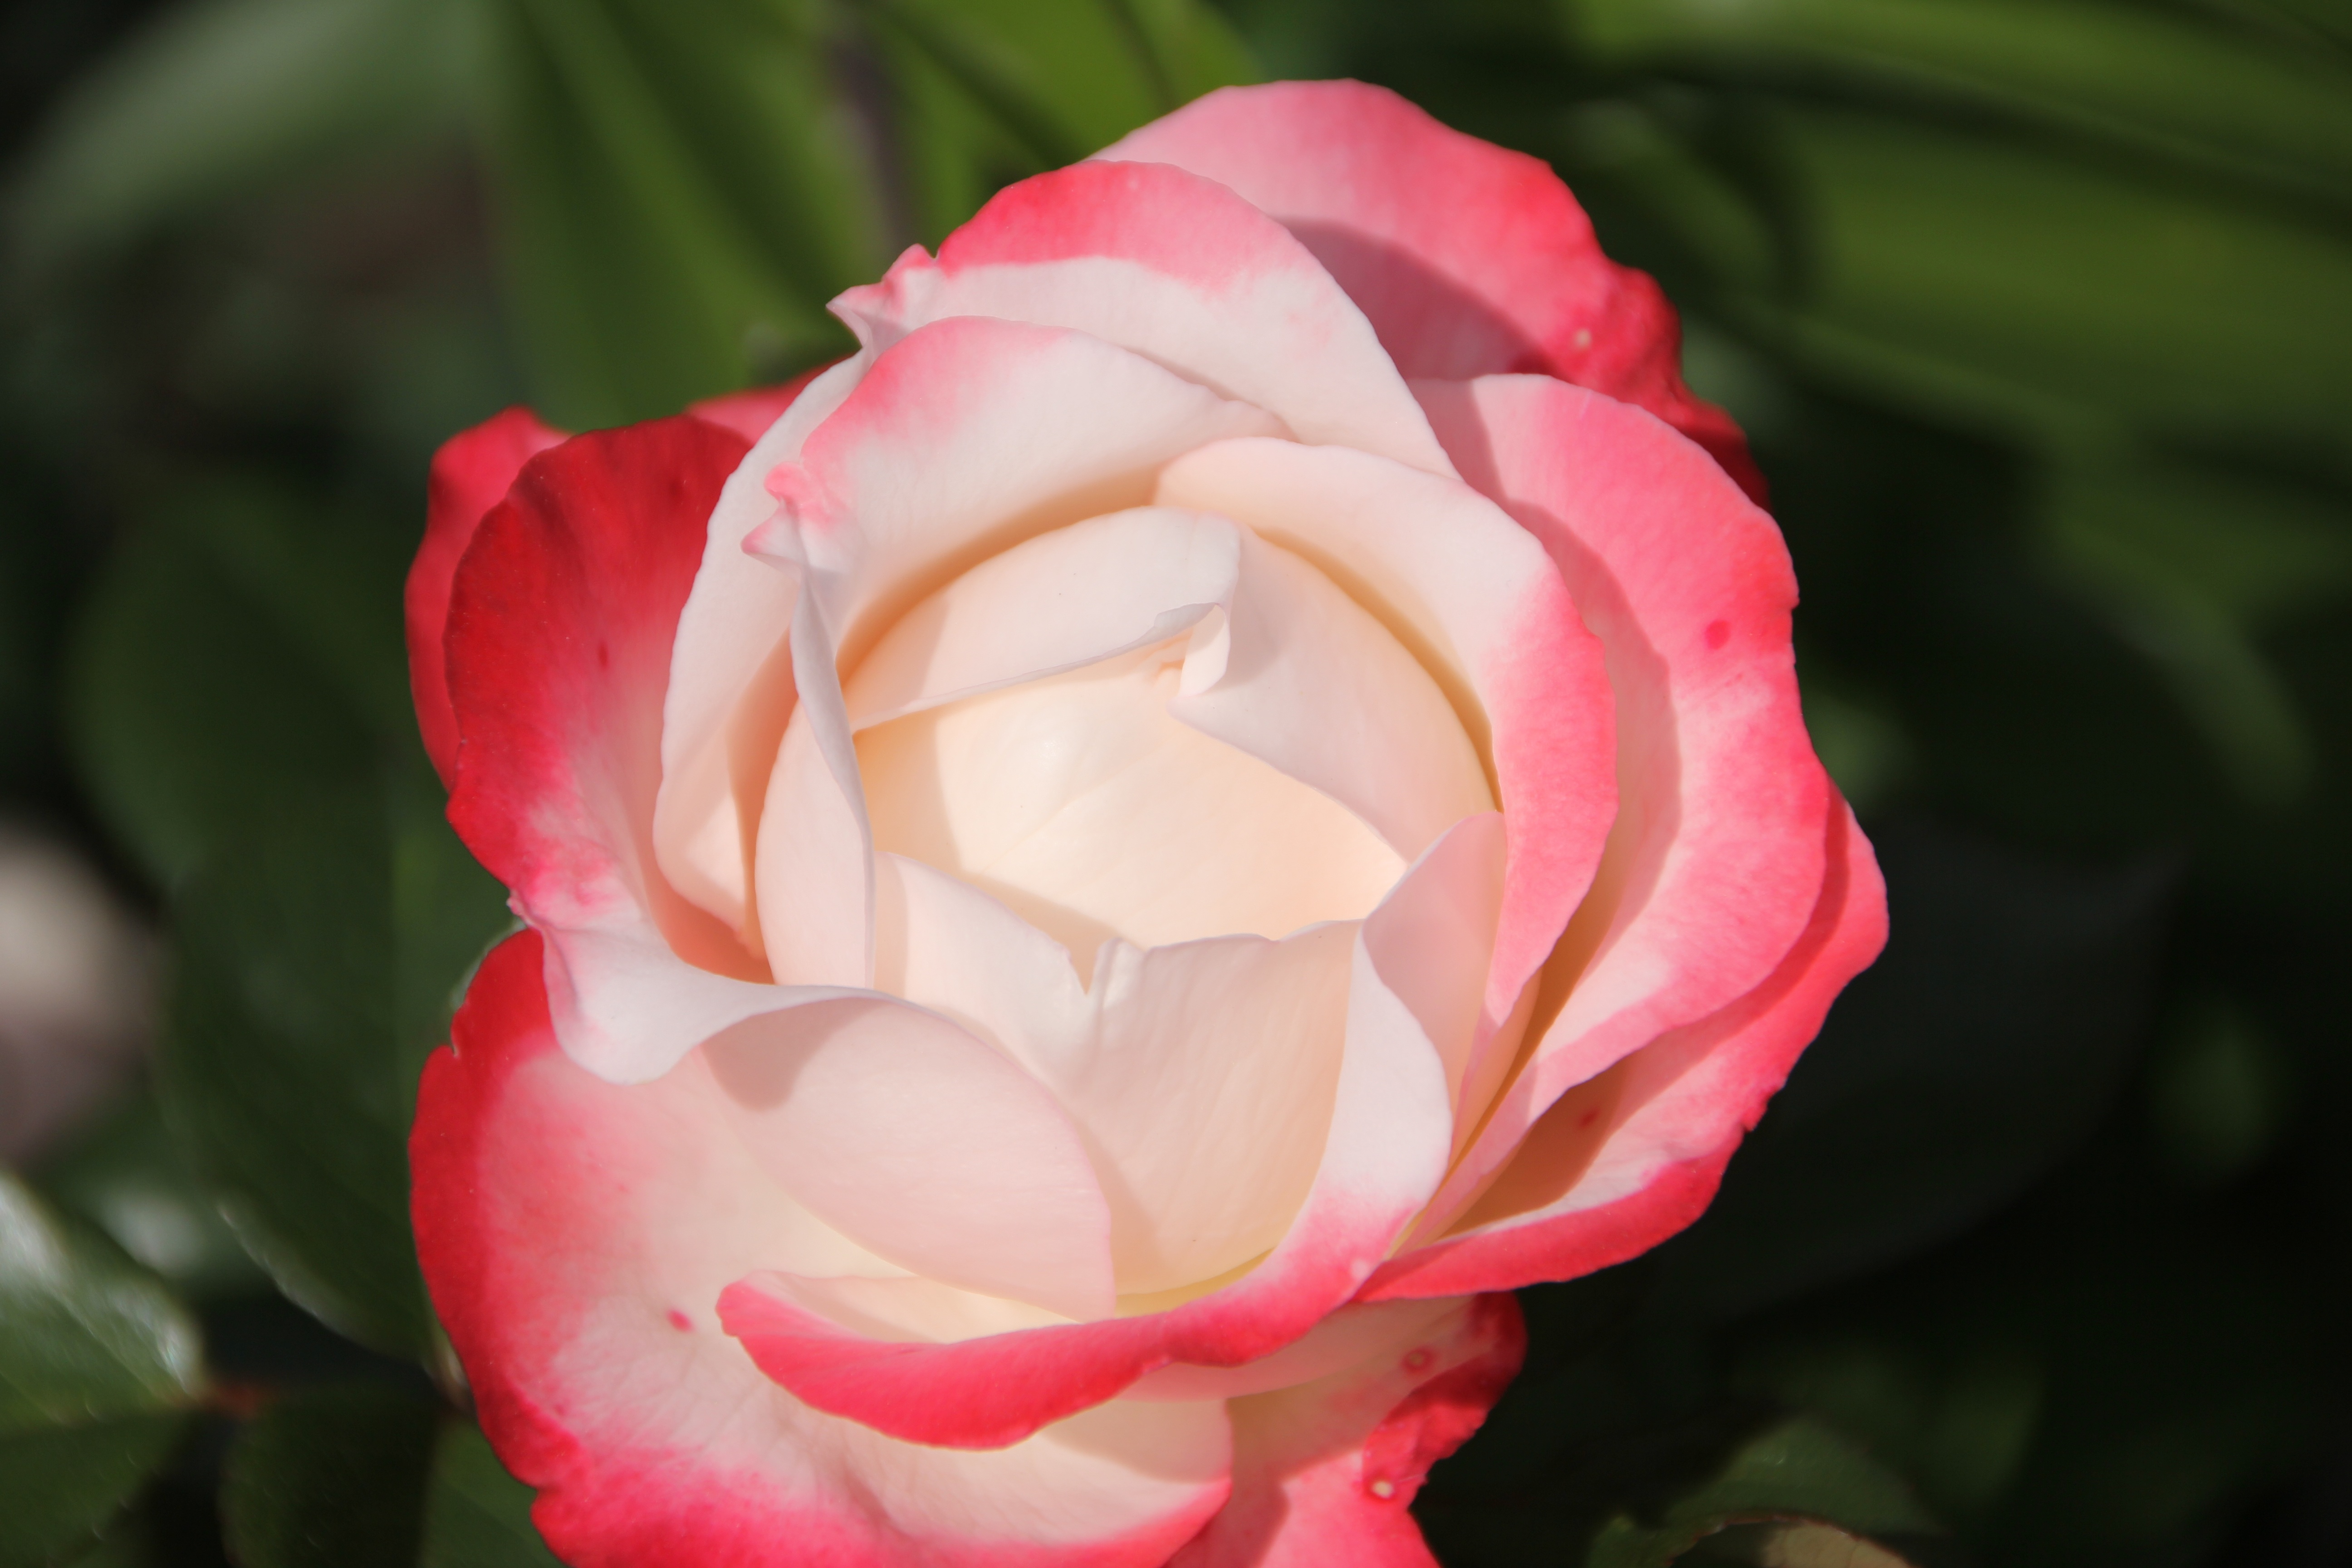
plant, flower, petal, rose, pink, petals, floribunda, macro photography, flowering plant, garden roses, rose family, pink and white, land plant, rosa centifolia